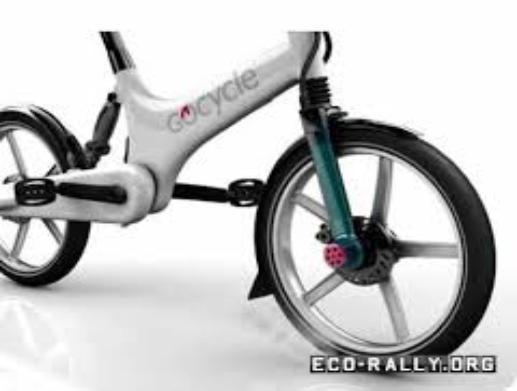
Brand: gocycle
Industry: Transportation